Nourard-le-Franc

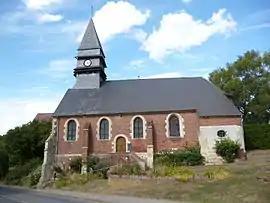
The church in Nourard-le-Franc

Nourard-le-Franc is a commune in the Oise department in northern France.